Cameron (wrestler)

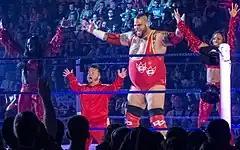
Cameron (right) at the ring along Brodus Clay, dance partner Naomi, and Hornswoggle (front) in April 2012

On the January 9, 2012 episode of "Raw", she (billed simply as Cameron) made her WWE main roster debut as one of the dancers and valets, along with Naomi, for the returning Brodus Clay. She made her WrestleMania debut at WrestleMania XXVIII alongside Naomi in a segment with Clay. On the pre-show on December 16, 2012, Cameron participated in her first televised match on the main roster, which was a "Santa's Little Helpers" battle royal which was won by her fellow Funkadactyl Naomi, who would go on to face Eve Torres later that night for the Divas Championship.